Deja Vu (Olivia Rodrigo song)

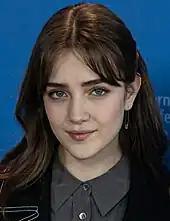
Talia Ryder in a grey top and black jacket, smiling

Allie Avital directed the music video for "Deja Vu", which was released on April 1, 2021. Talia Ryder makes a cameo in it.